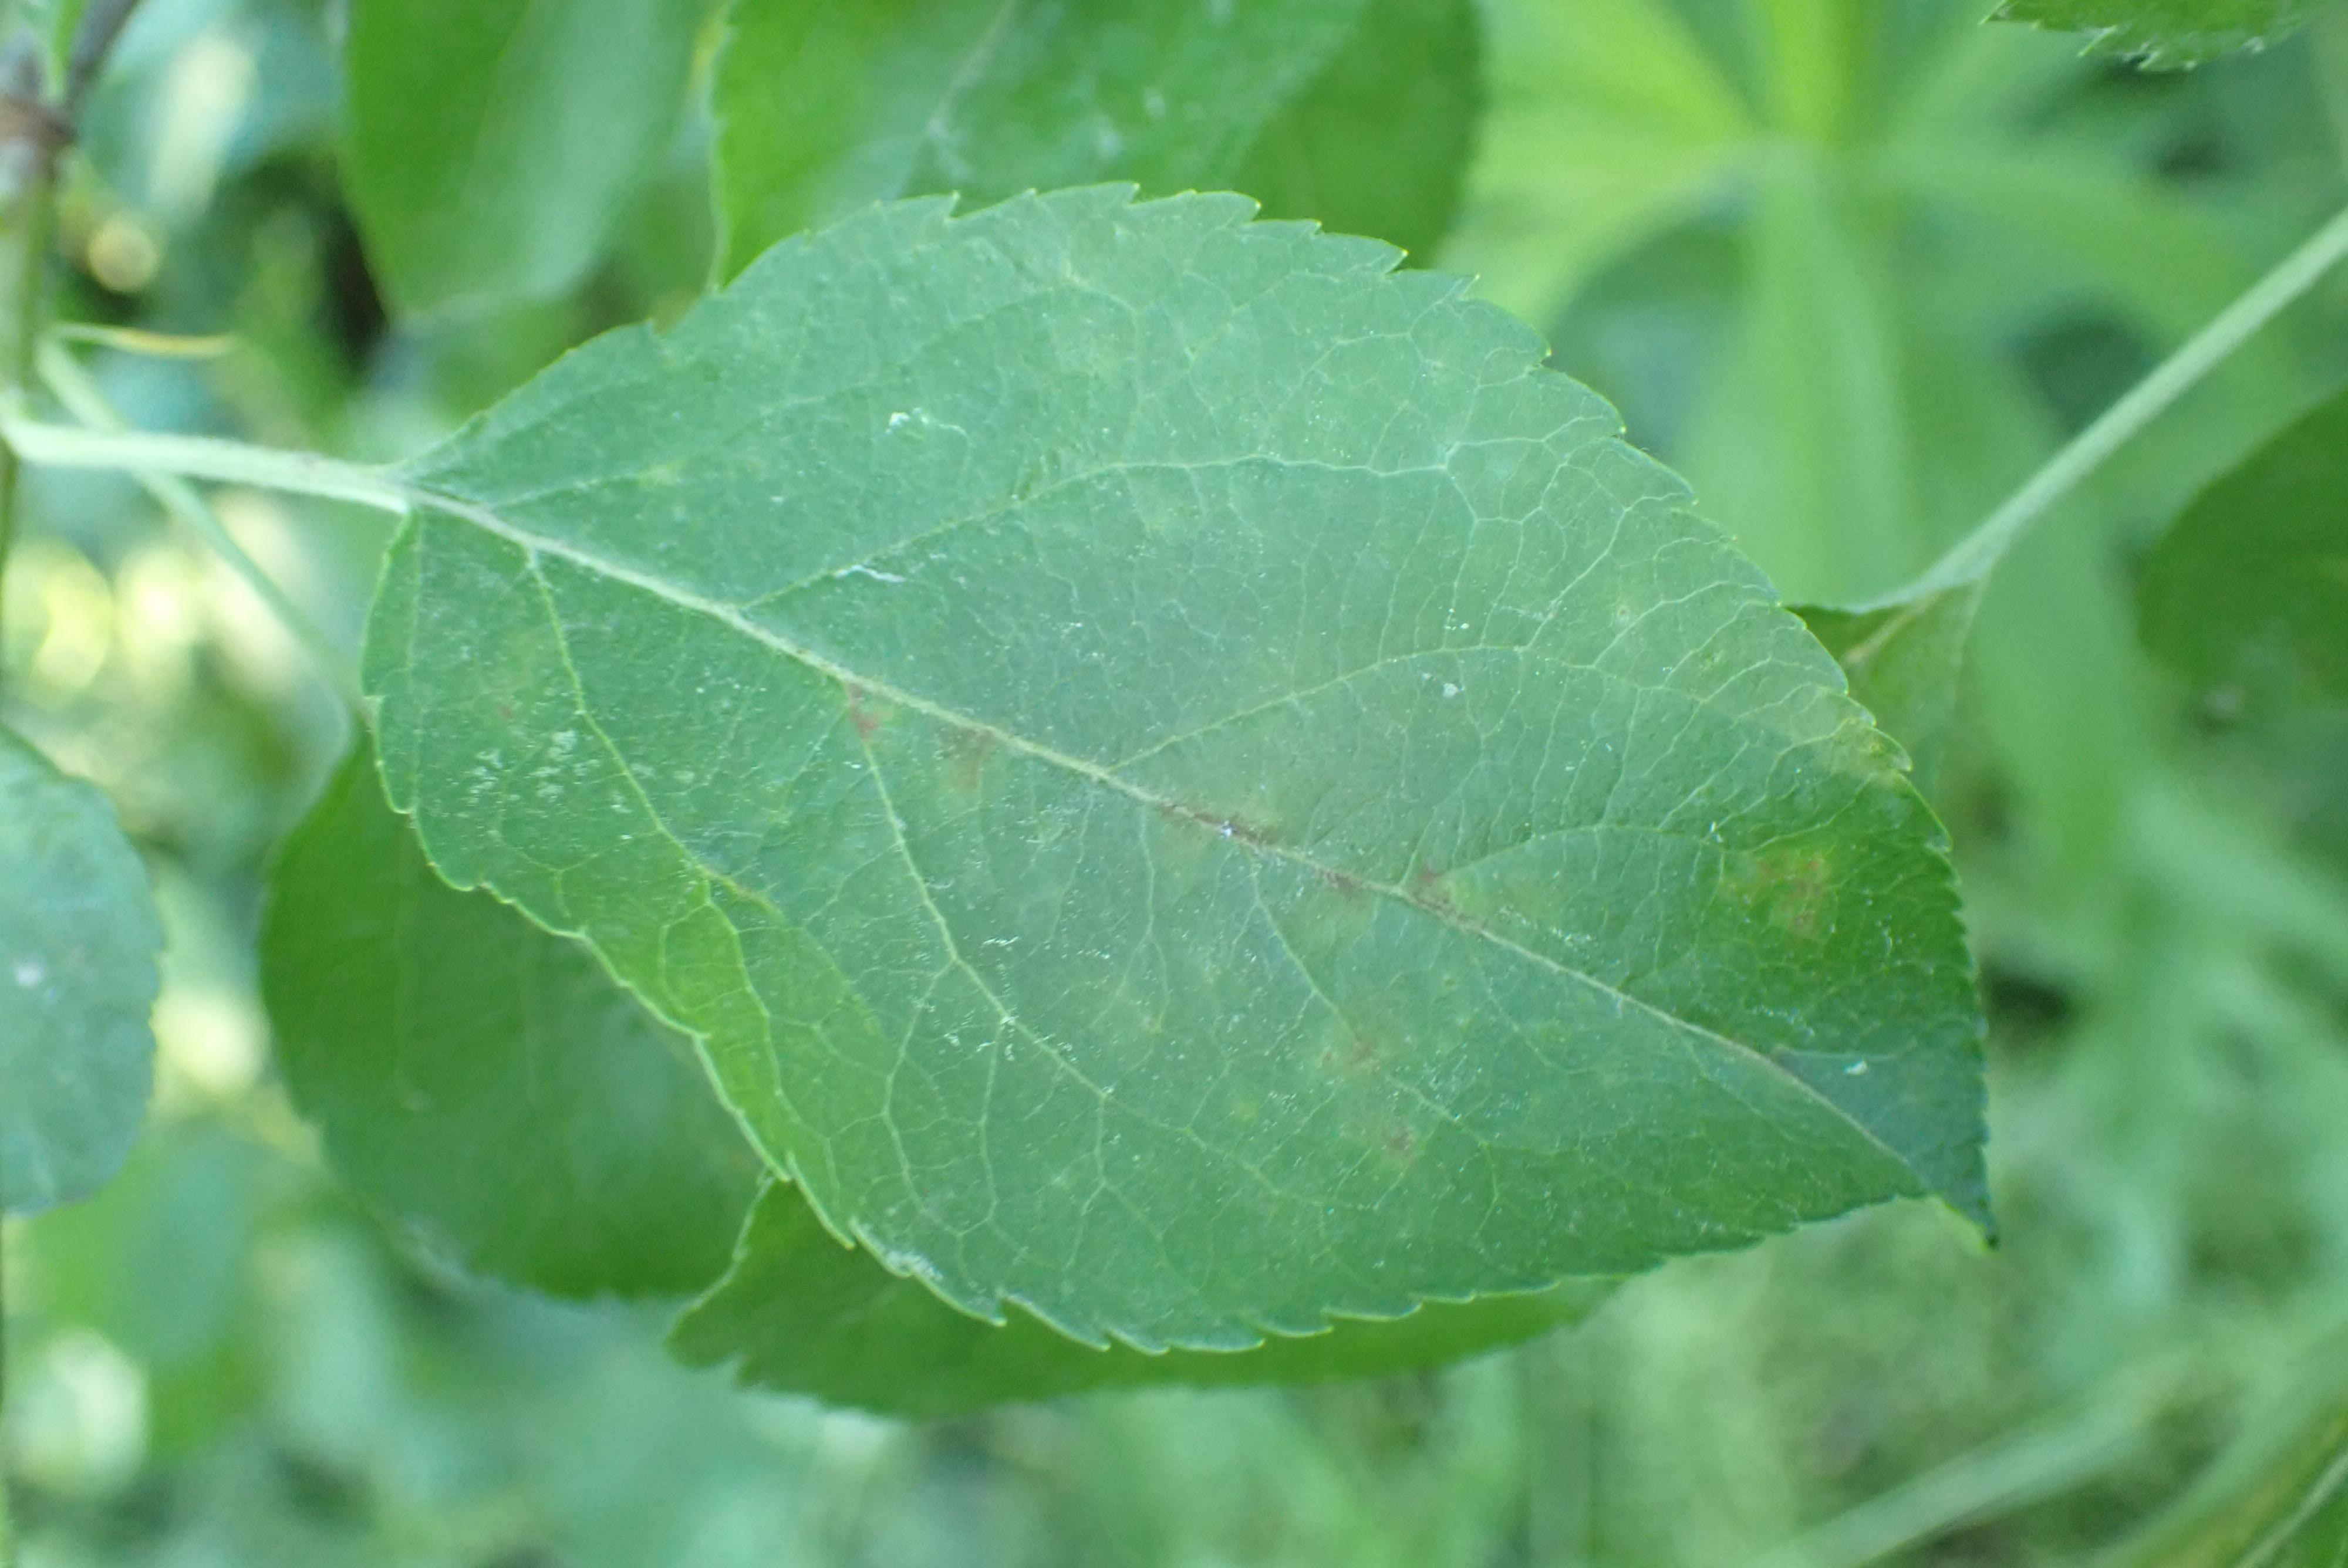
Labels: scab